Ichneutica erebia

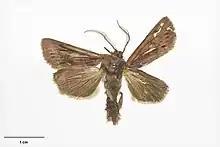
Holotype of "I. erebia".

This species was first described by George Hudson in 1909 using a single female specimen collected by R. Browne at Erebus Cove at Port Ross. Hudson originally named the species "Melanchra erebia". The holotype specimen is held at the Museum of New Zealand Te Papa Tongarewa. In 1956 John Salmon, thinking he was describing a new species, named it "Melanchra oceanica". In 1971 this name was synonymised with "Melanchra erebia" by J. S. Dugdale and the species was treated by him as being a subspecies of "Graphania mutans", that is "Graphania mutans erebia". In his 1988 catalogue Dugdale reconsidered and raised the species to species rank, discussing it under the name "Graphania erebia". In 2019 Robert Hoare undertook a major review of New Zealand Noctuidae species. During this review the genus "Ichneutica" was greatly expanded and the genus "Graphania" was subsumed into that genus as a synonym. As a result of this review, this species is now known as "Ichneutica erebia."